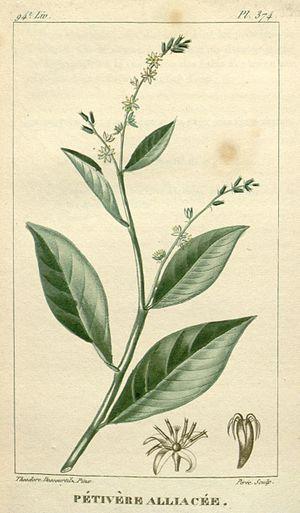
Petiveria est un genre monospécifique de plantes à fleurs de la famille des Petiveriaceae, et anciennement de la famille des Phytolaccaceae. La seule espèce qu'il contient, Petiveria alliacea, est originaire d'une vaste région allant des États-Unis, à l'Amérique du Sud en passant par l'Amérique centrale. Cette espèce a été introduite au Bénin et au Nigéria. Cet arbuste vivace herbacé profondément enraciné peut atteindre 1 m de hauteur. Il produit des épis de petites fleurs verdâtres. Les racines et les feuilles dégagent une forte odeur âcre, rappelant l'ail, qui se retrouve dans le lait et la viande des animaux qui les broutent.